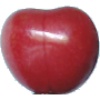
Label: Cherry 2